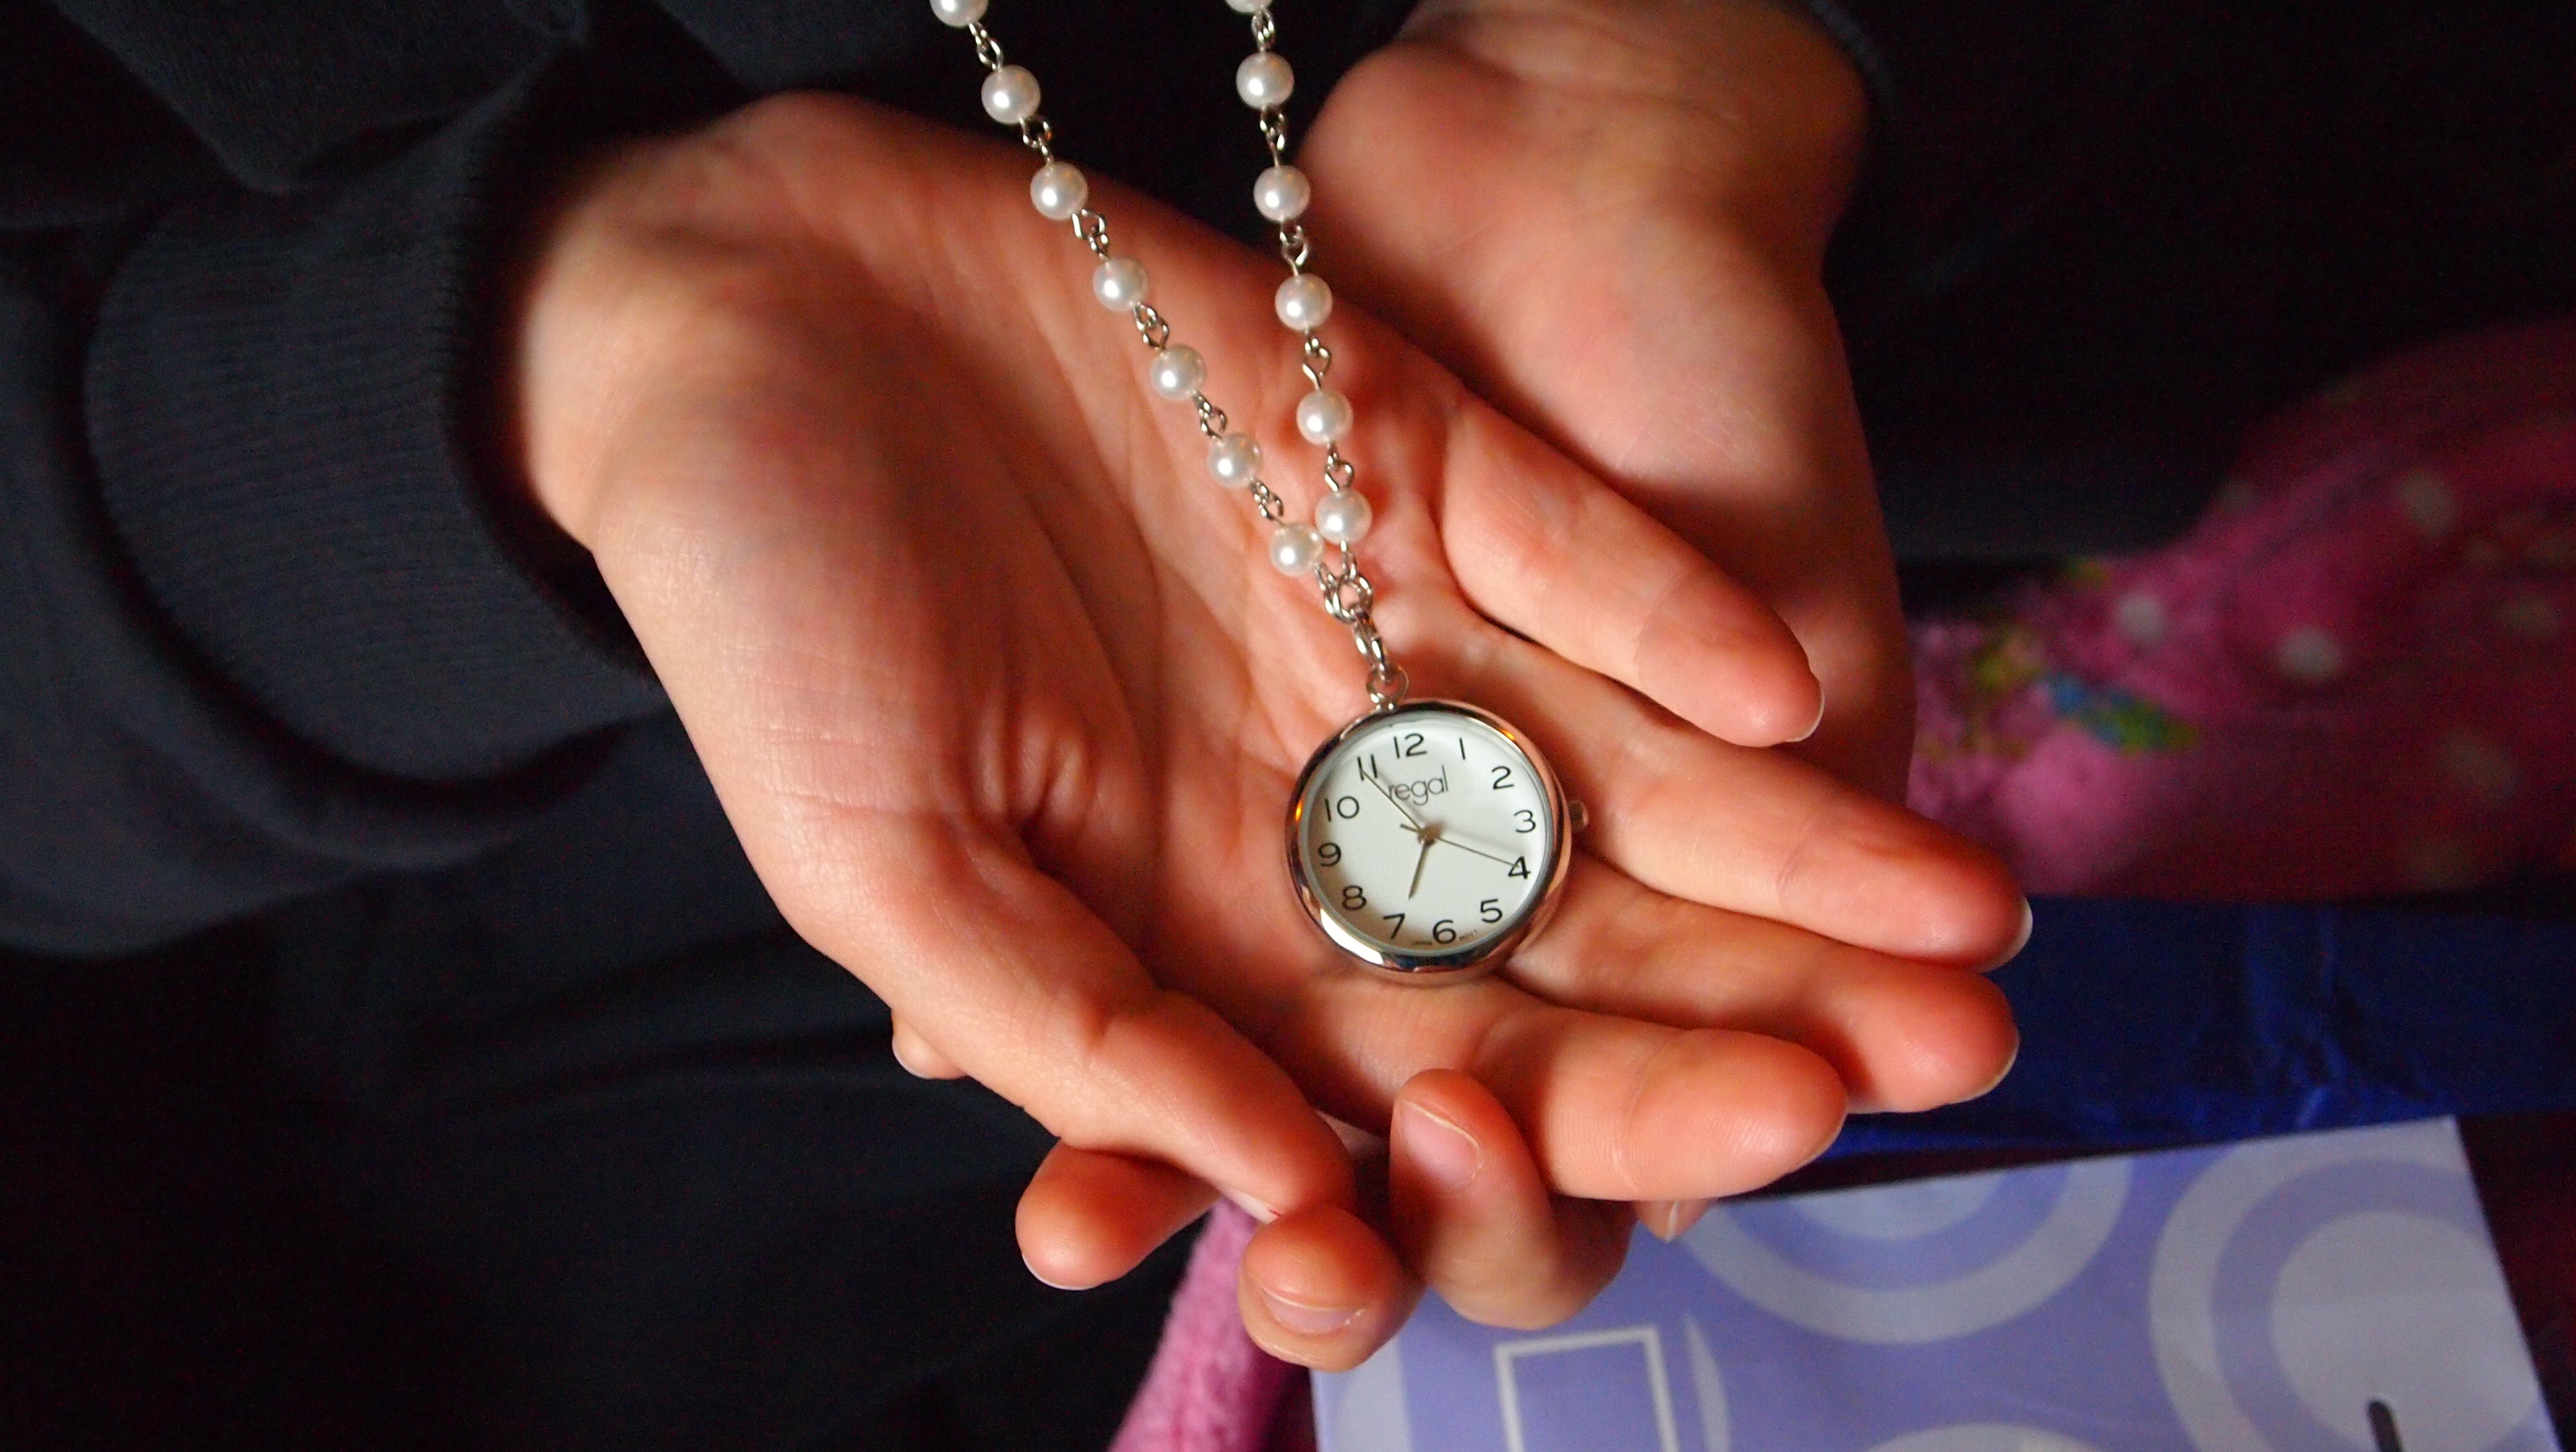
watch, hand, time, finger, ear, nail, ornament, necklace, human body, jewellery, fingers, organ, sense, fashion accessory, necklace pendant